Friedrich Melchior, Baron von Grimm

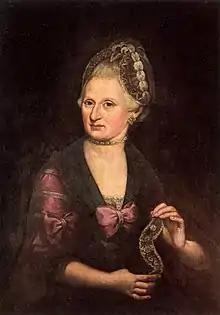
Anna Maria Pertl Mozart, wife of Leopold

For several years, Grimm reported on the painters and paintings in the Salon de Paris, and was successfully succeeded by Diderot; he appreciated the architects Jacques-Germain Soufflot, and Claude-Nicolas Ledoux, the naturalist and mathematician Buffon, the mathematician Leonhard Euler, and the political scientist Condorcet. Grimm asked Diderot to review "Voyage autour du monde" ("A Voyage Round the World") by Louis Antoine de Bougainville. Grimm had paid attention to the case Jean Calas, the problems between Rousseau and David Hume, the Montgolfier brothers, and Madame de Staël when she published her "Letters on the works and character of J.J. Rousseau". The "" became one of the influential media to spread malicious and false information on Rousseau.